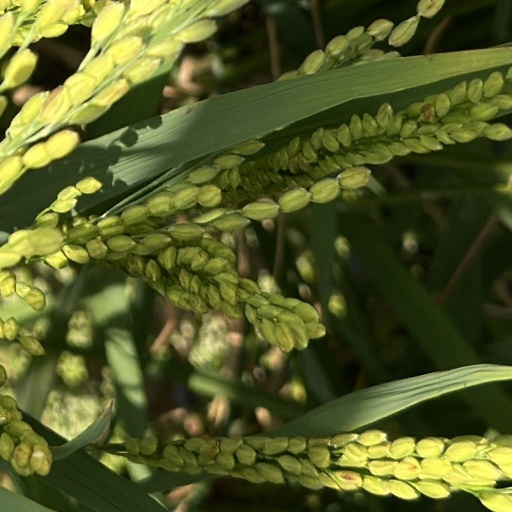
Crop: rice